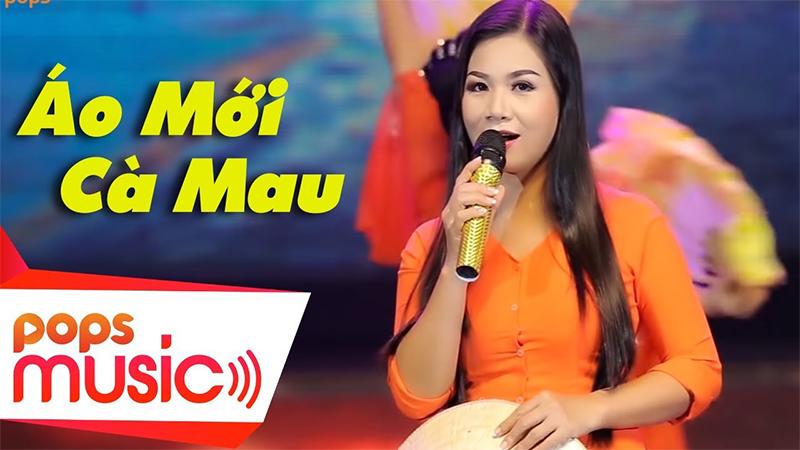
có một cô gái mặc áo cam đang cầm trên tay một cái micro